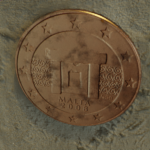
Coin value: 1cent
Country: mt
Edition: standard